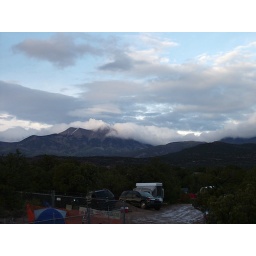
super cool clouds crawling over the mountains